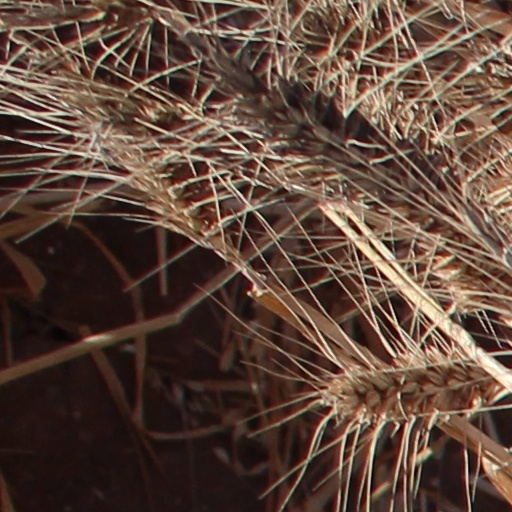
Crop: wheat